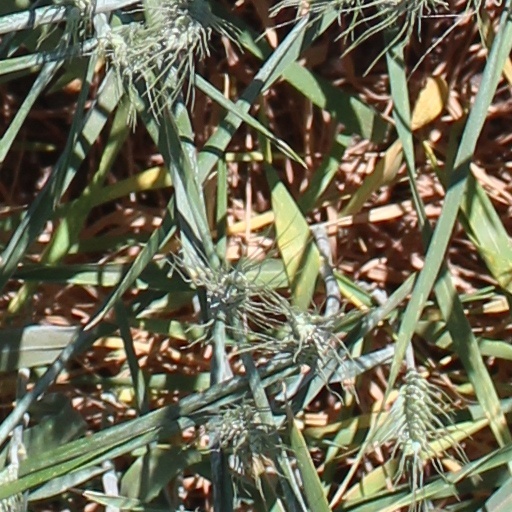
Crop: wheat